Rugiaevit

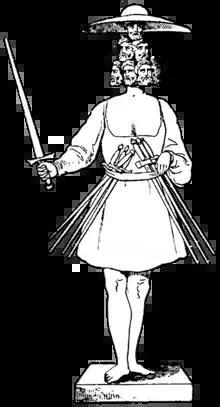
Depiction of Rugieavit by Adolf Bastian, 1888

Rugiaevit, Rugievit or Ruyevit is a god of the Slavic Rani worshipped on Rügen, mentioned in only two sources: "Gesta Danorum" and in "Knýtlinga saga". His temple, along with those of Porevit and Porenut, was located in the gord of Charenza, probably today's Garz. The statue of him had seven faces, seven swords at his belt and an eighth one in his hand. Under his lips was a nest of swallows. Mostly associated with the sphere of war, but also sexual.